Bennett Boskey

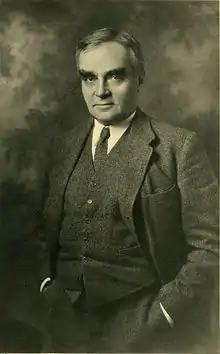
Learned Hand circa 1910

Bennett Boskey was a law clerk for a year (1939–1940) for Judge Learned Hand of the U.S. Court of Appeals for the Second Circuit in New York. As the story goes, "Hand accepted Boskey sight unseen after Felix Frankfurter...recommended the student."